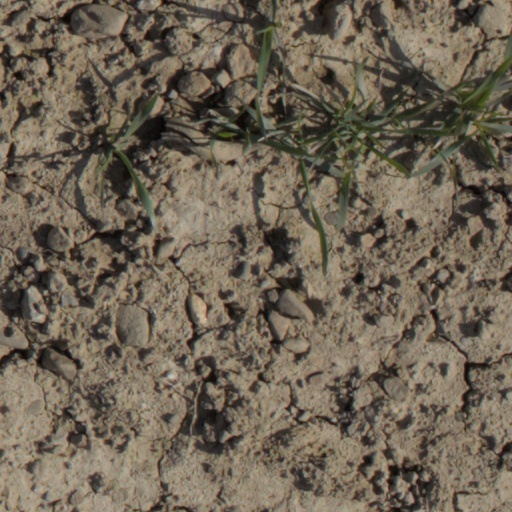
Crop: wheat